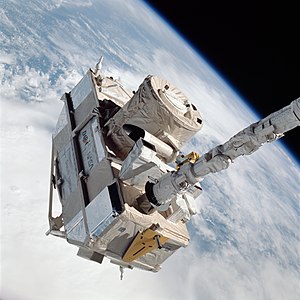
STS-66 / Missionen
STS-66 var rumfærgen Atlantis 13. rumfærge-mission. Den blev opsendt d. 3. november 1994 og vendte tilbage d. 14. november 1994.